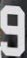
Number: 9